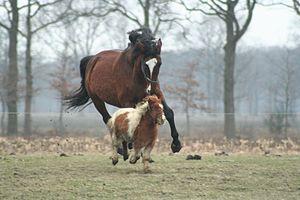
Le Tarpan est un équidé sauvage européen éteint, quelquefois considéré comme l'ancêtre de la plupart des races actuelles de chevaux. D'après les rares photographies prises avant l'extinction de l'espèce, il s'agissait d'un petit cheval d'environ 1,30 m au garrot, à la robe gris souris.
Un poney, appelé cheval nain en Louisiane, est, selon la définition courante, un cheval de petite taille, avec une conformation et un tempérament particuliers. Il existe de nombreuses races de poneys. Par rapport aux chevaux, les poneys présentent souvent une crinière épaisse, une queue et un pelage fournis, ainsi que des jambes proportionnellement plus courtes, un corps plus large, une ossature plus lourde, une encolure plus courte et épaisse, et une tête plus courte avec le front plus large. La Fédération équestre internationale ne prend en considération que la taille pour définir ce qu'est un poney. Selon ses normes, tout cheval de moins d'1,48 m au garrot est classé « poney », afin de faciliter les compétitions officielles.
Le cheval est un grand mammifère herbivore et ongulé à sabot unique ; c'est l'une des espèces de la famille des Équidés, lesquelles ont évolué, au cours des derniers 45 à 55 millions d'années, à partir d'un petit mammifère possédant plusieurs doigts. À l'état naturel, les chevaux vivent en troupeaux, généralement sous la conduite d'un unique étalon reproducteur. Ils entretiennent des rapports sociaux et comptent sur leur vitesse pour échapper à leurs prédateurs. Dotés d'un bon sens de l'équilibre, d'un fort instinct de fuite et de grandes aptitudes de visualisation spatiale, ils possèdent un trait inhabituel dans le règne animal, étant capables d'entrer en sommeil léger tout en restant debout. Les femelles, nommées juments, mettent bas après onze mois de gestation un petit appelé poulain, capable de se lever et de courir peu de temps après sa naissance.